Moon Landing World Tour

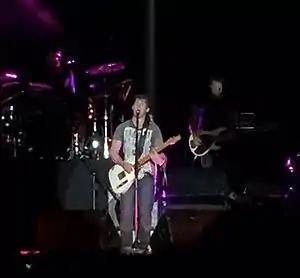
Blunt performing in Asunción, Paraguay

The following setlist was obtained from the 8 June 2014 concert; held at the Plenary Hall in Melbourne, Australia. It does not represent all concerts for the duration of the tour.